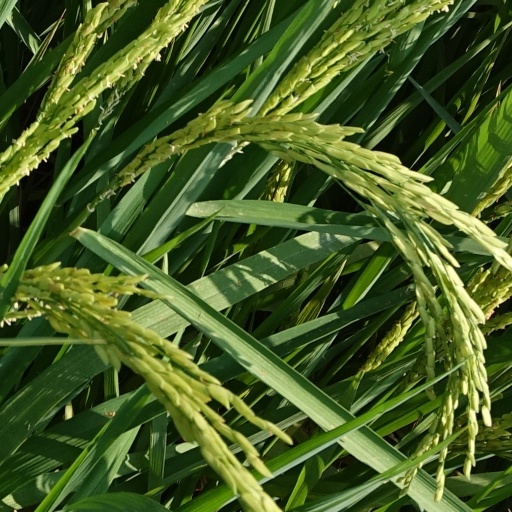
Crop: rice